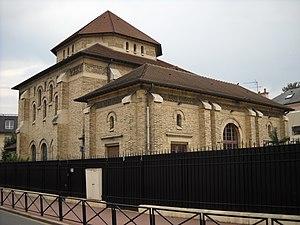
Boulogne-Billancourt est une commune française des Hauts-de-Seine et de la métropole du Grand Paris en région Île-de-France, la plus peuplée des communes franciliennes après Paris. Elle résulte de la réunion, réalisée sous le nom de Boulogne sur Seine en 1790, de Boulogne la Petite, paroisse érigée en 1343 autour de l'église Notre Dame de Boulogne sur Seyne, et de la rive droite de Saint-Cloud. Le nom de Boulogne Billancourt, tardivement adopté en 1926, acte le démantèlement, au profit du XVIᵉ arrondissement, du vaste territoire de Longchamp et du Bois de Boulogne, et l'adjonction, accordée en 1860 comme une compensation, de Billancourt, écart d'Auteuil devenu dans l'entre deux guerres le fief historique des usines Renault.
La synagogue de Boulogne-Billancourt a été construite en 1911 par l'architecte Emmanuel Pontremoli, et décorée de motifs géométriques par le peintre Gustave-Louis Jaulmes. Elle fait l’objet d’une inscription au titre des monuments historiques depuis le 10 juillet 1986.
Cet article recense les monuments historiques des Hauts-de-Seine, en France.